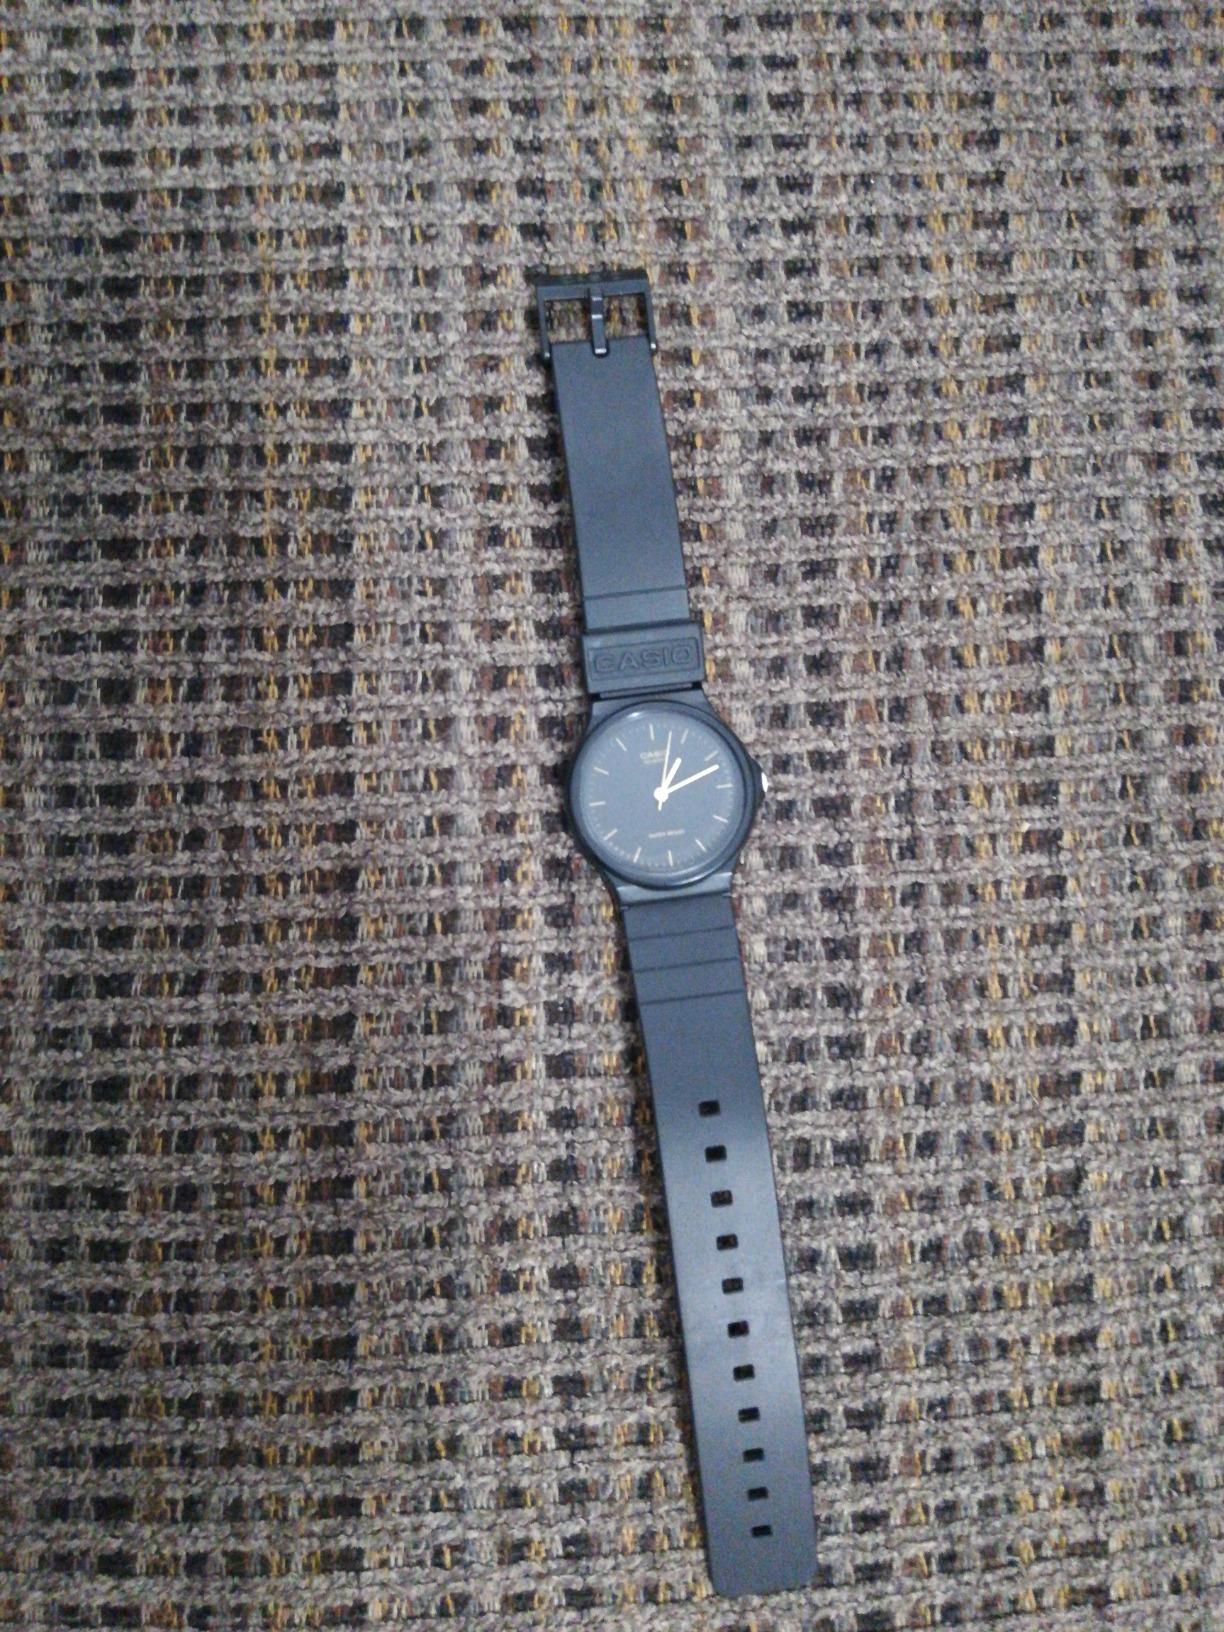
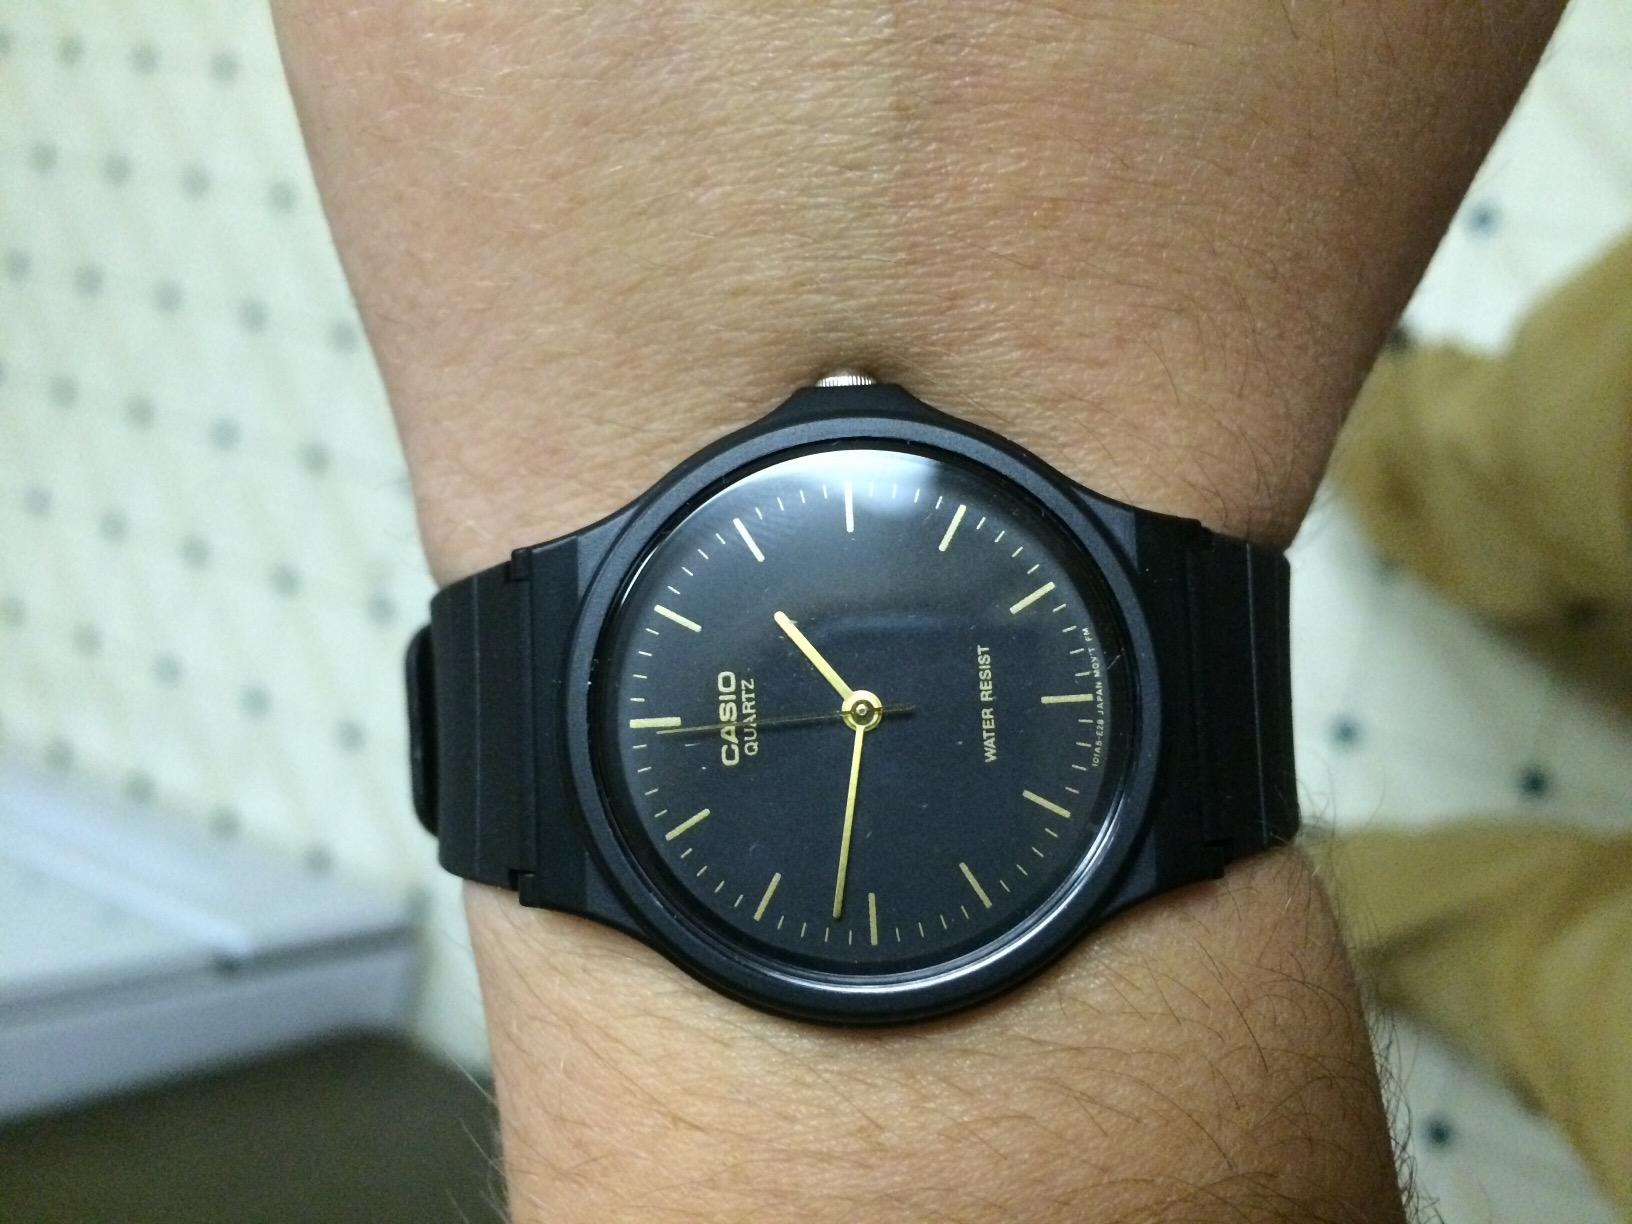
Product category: accessories_watch
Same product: yes